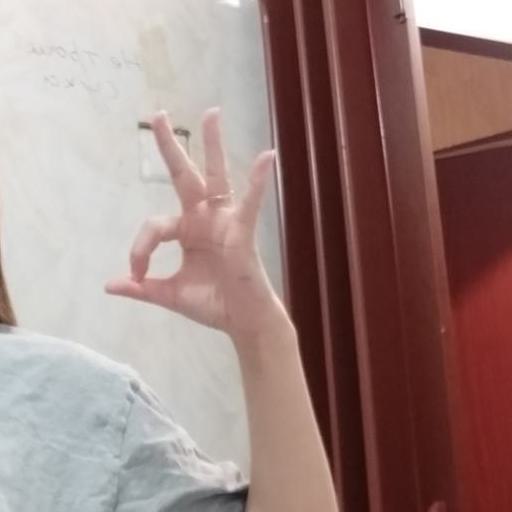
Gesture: ok